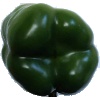
Label: Pepper Green 1